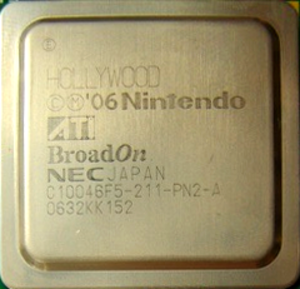
Wii / Hardware / Tekniske specifikationer
ATIs Wii "Hollywood" GPU
Wii er den femte videospilkonsol udgivet af Nintendo. Konsollen er den direkte efterfølger til Nintendo GameCube. Nintendo mener, at deres konsol rammer bredere demografisk, end Microsofts Xbox 360, og Sonys PlayStation 3 gør. Wii tilhører spillekonsollernes syvende generation, som er den gruppe af spillekonsoller som er udgivet fra år 2004 – nu. Her konkurrerer den imod PS3 og Xbox 360 som begge ligeledes tilhører spillekonsollernes syvende generation.